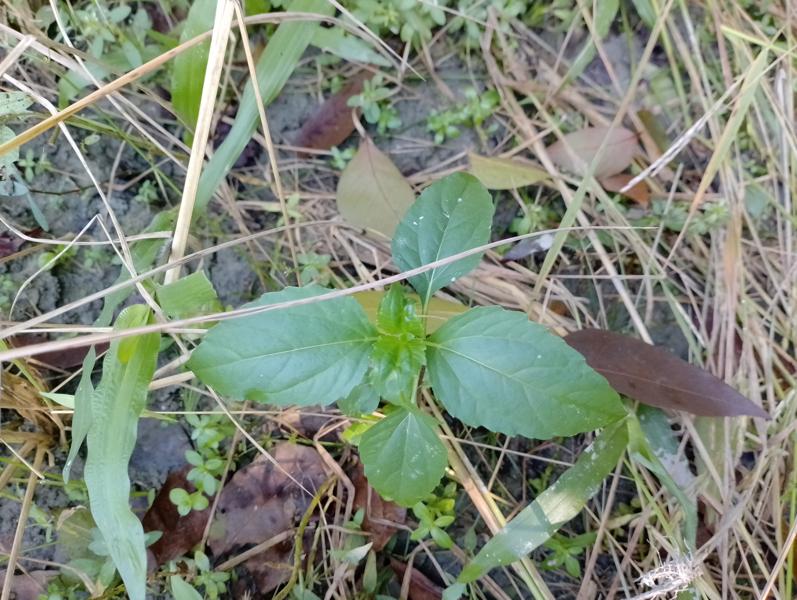
Weed species: Synedrella nodiflora